Exercise Tiger

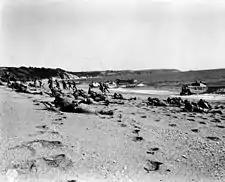
American troops landing on Slapton Sands in England during rehearsals for the invasion of Normandy

Exercise Tiger, or Operation Tiger was one of a series of large-scale rehearsals for the D-Day invasion of Normandy. Held in April 1944 on Slapton Sands in Devon, it proved fraught with difficulties. Coordination and communication problems resulted in friendly fire injuries during the exercise, and an Allied convoy positioning itself for the landing was attacked by E-boats of Nazi Germany's "Kriegsmarine", resulting in the deaths of at least 749 American servicemen.